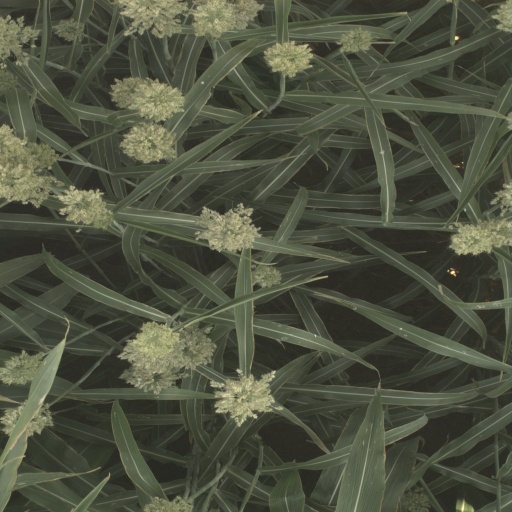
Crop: sorghum